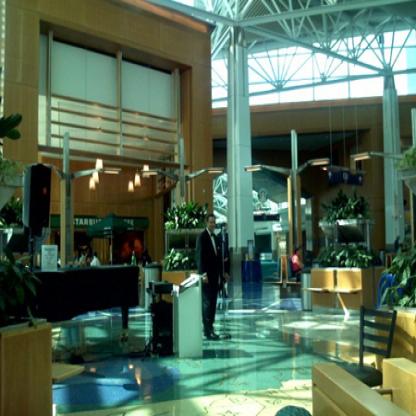
Scene: Indoor